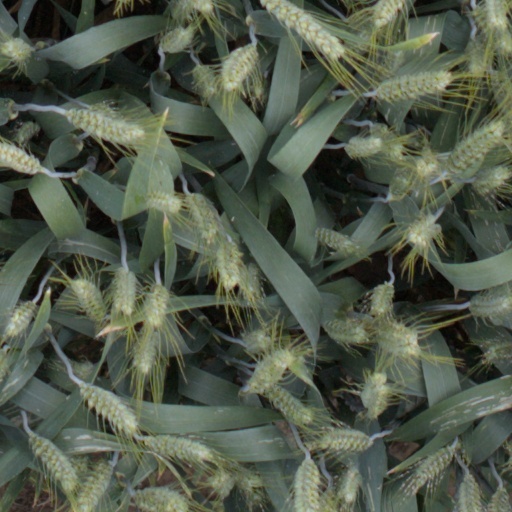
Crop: wheat